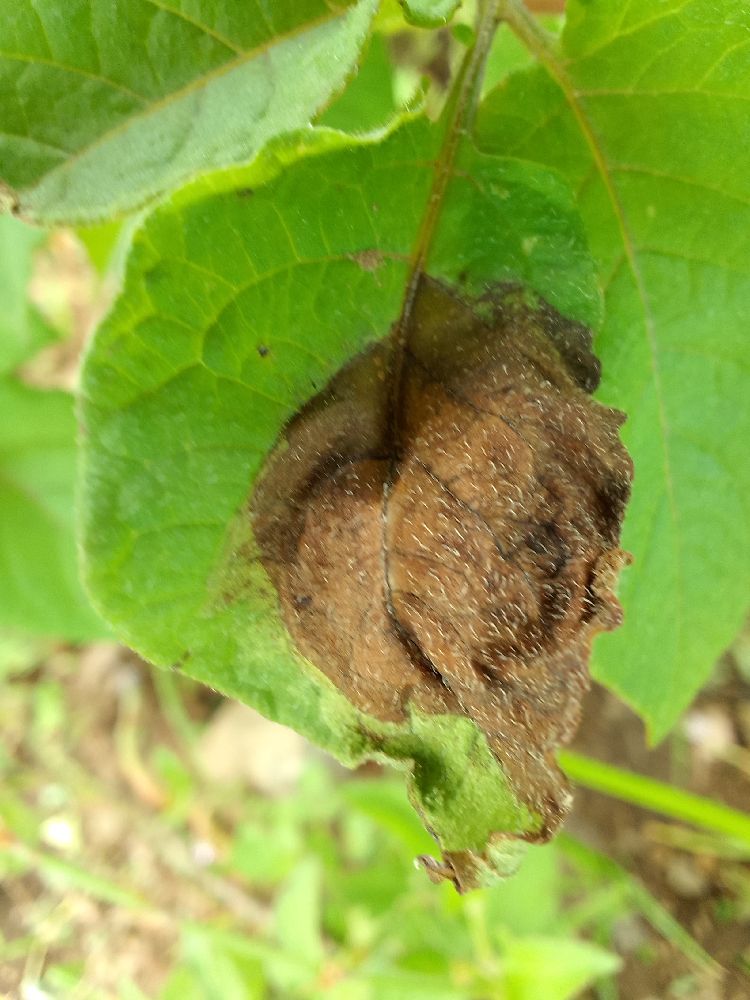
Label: Late blight